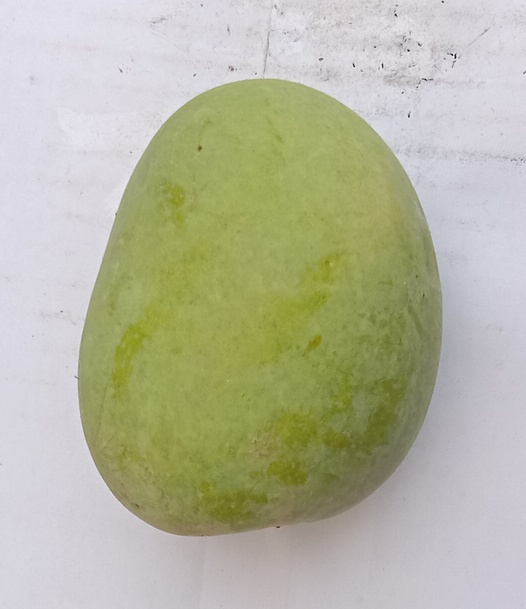
Mango variety: Anwar Ratool